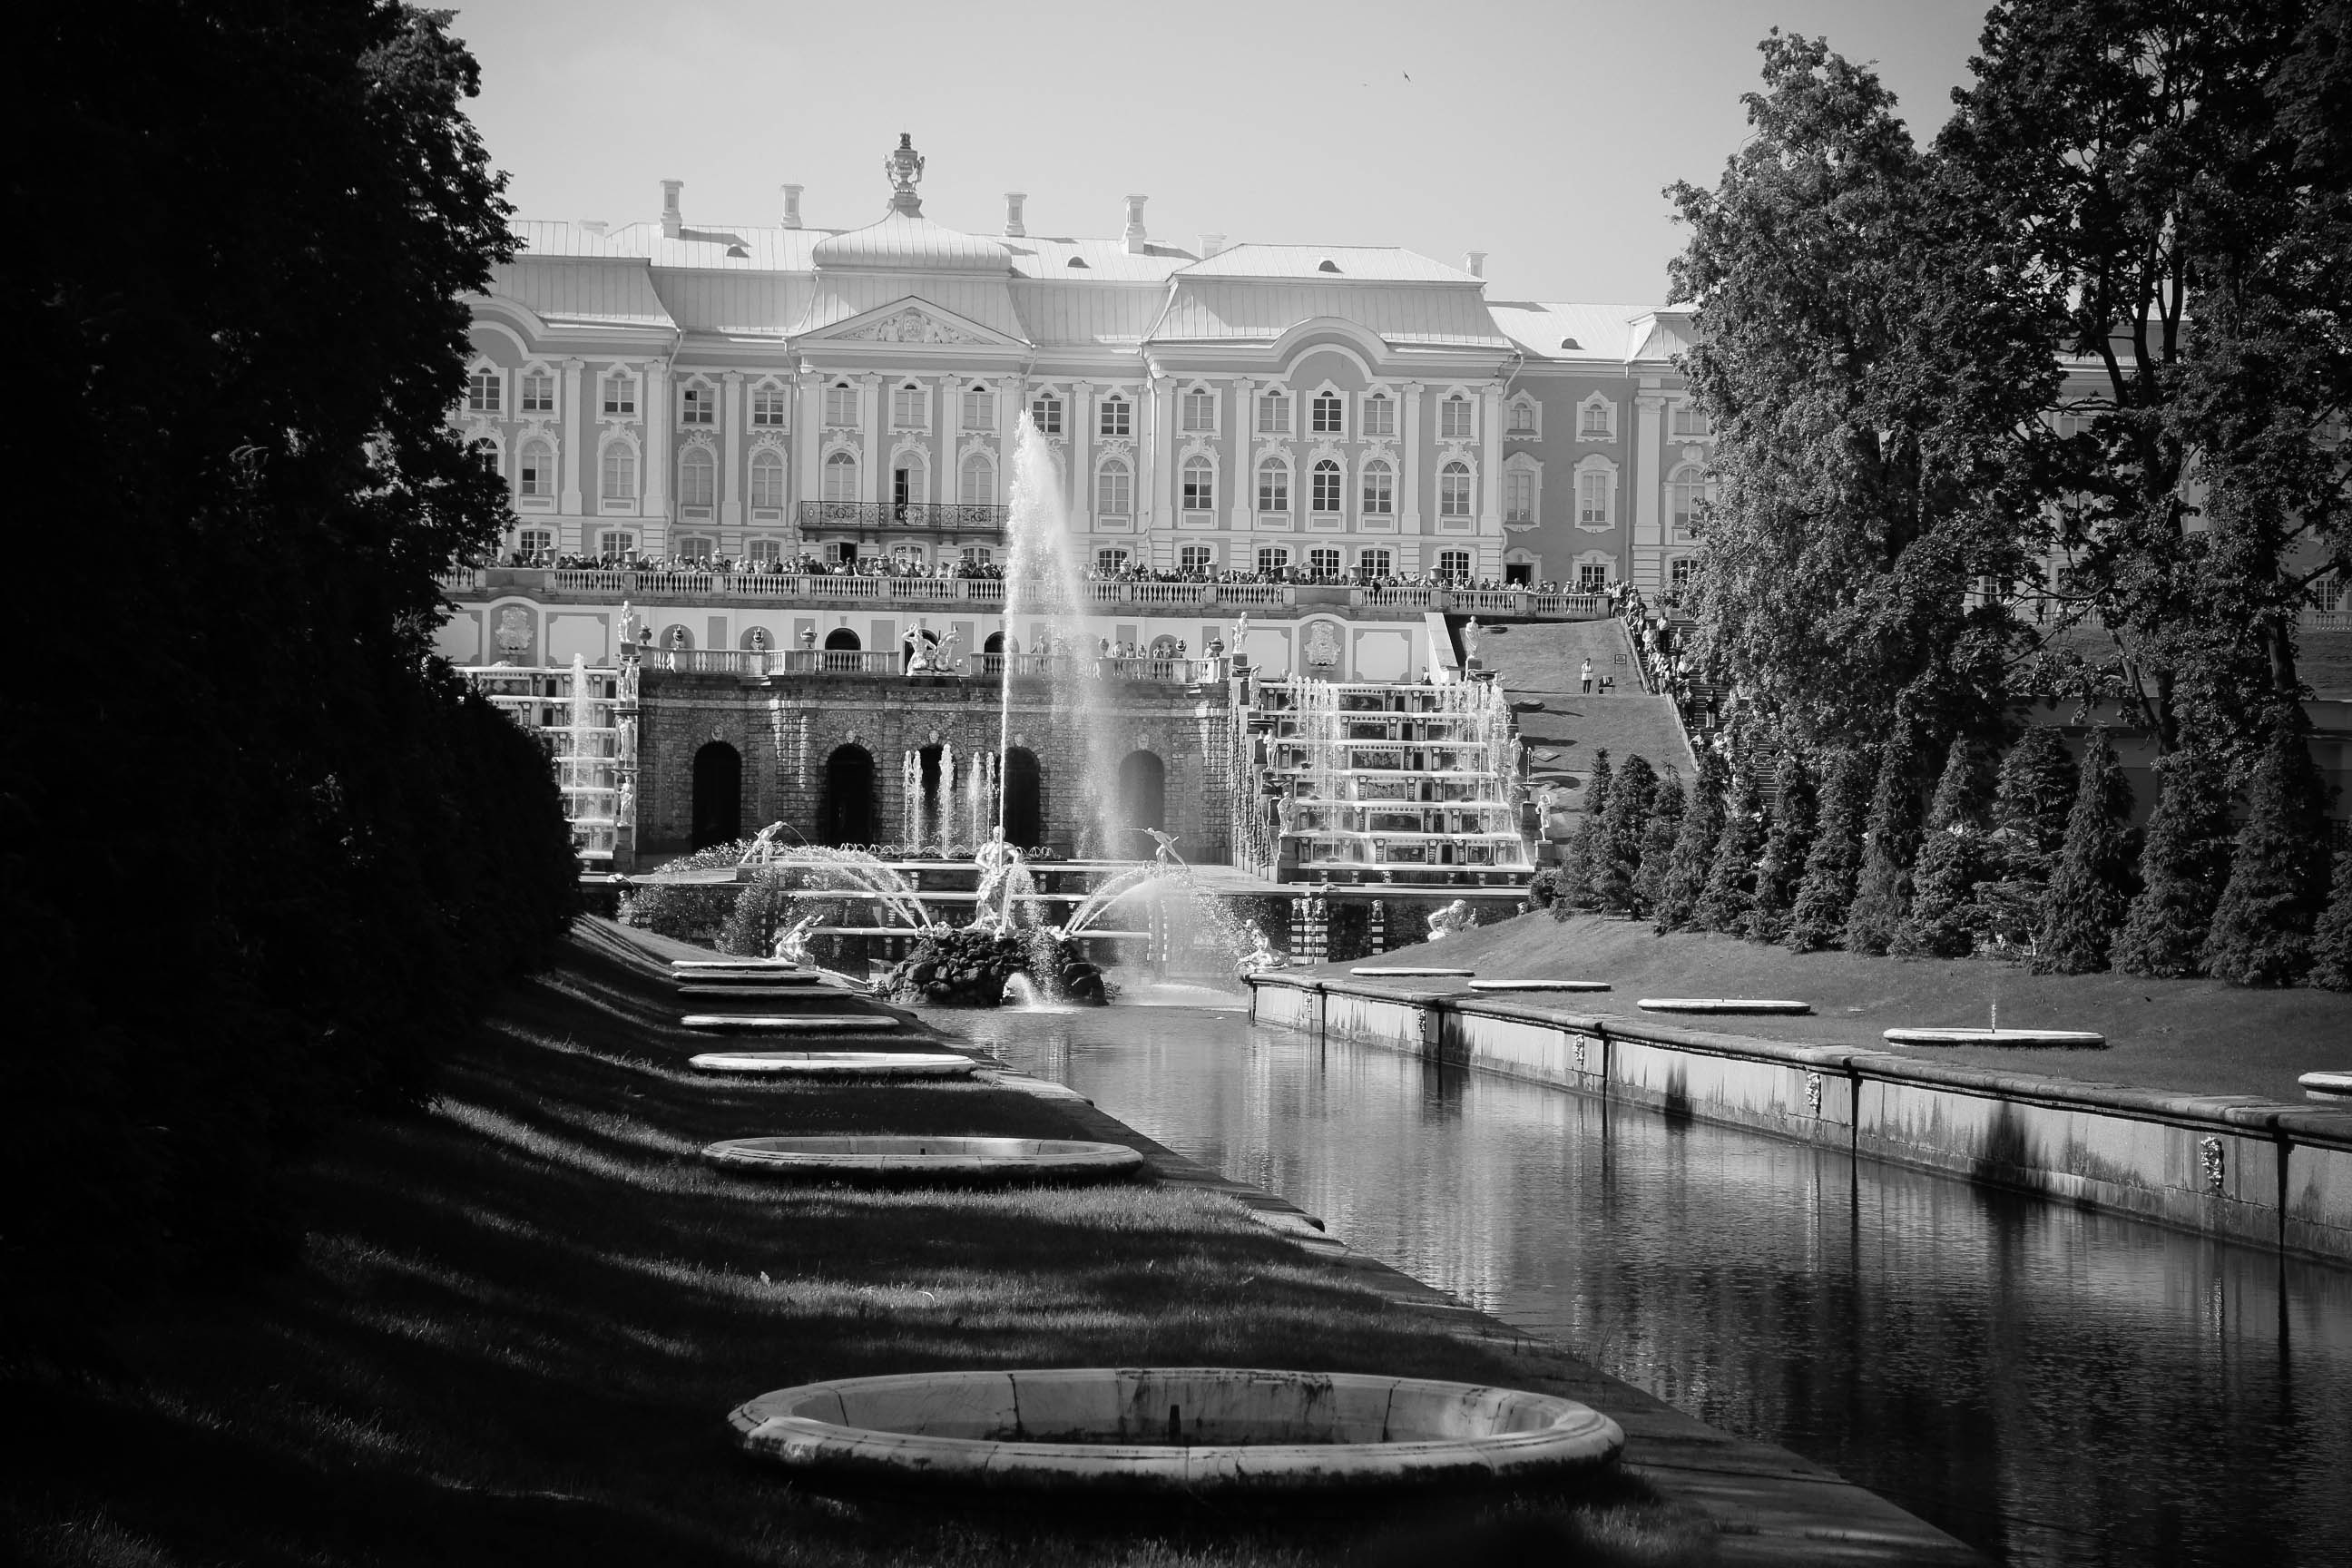
black and white, white, street, photography, cityscape, reflection, castle, landmark, black, monochrome, waterway, fountain, petersburg, urban area, monochrome photography